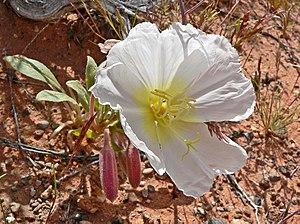
Oenothera deltoides est une plante de la famille des Onagraceae, originaire des États-Unis.